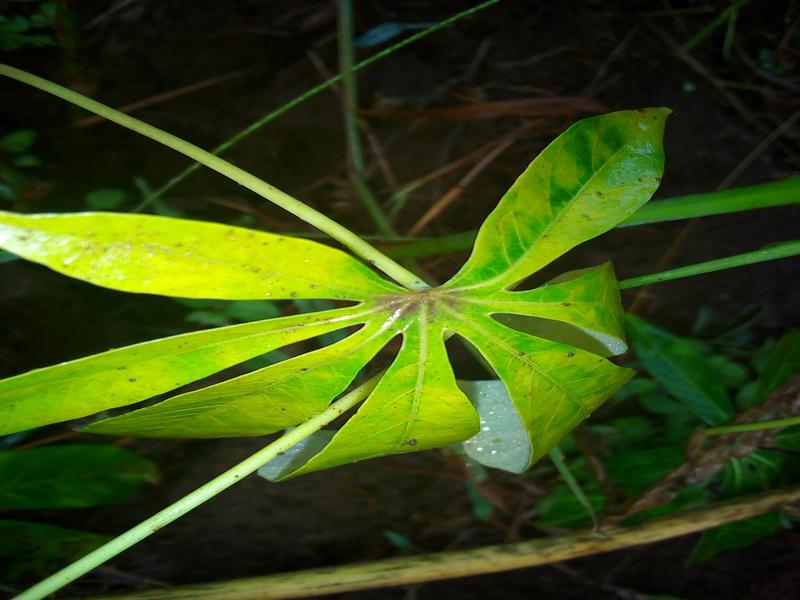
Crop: cassava
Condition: brown_streak_disease